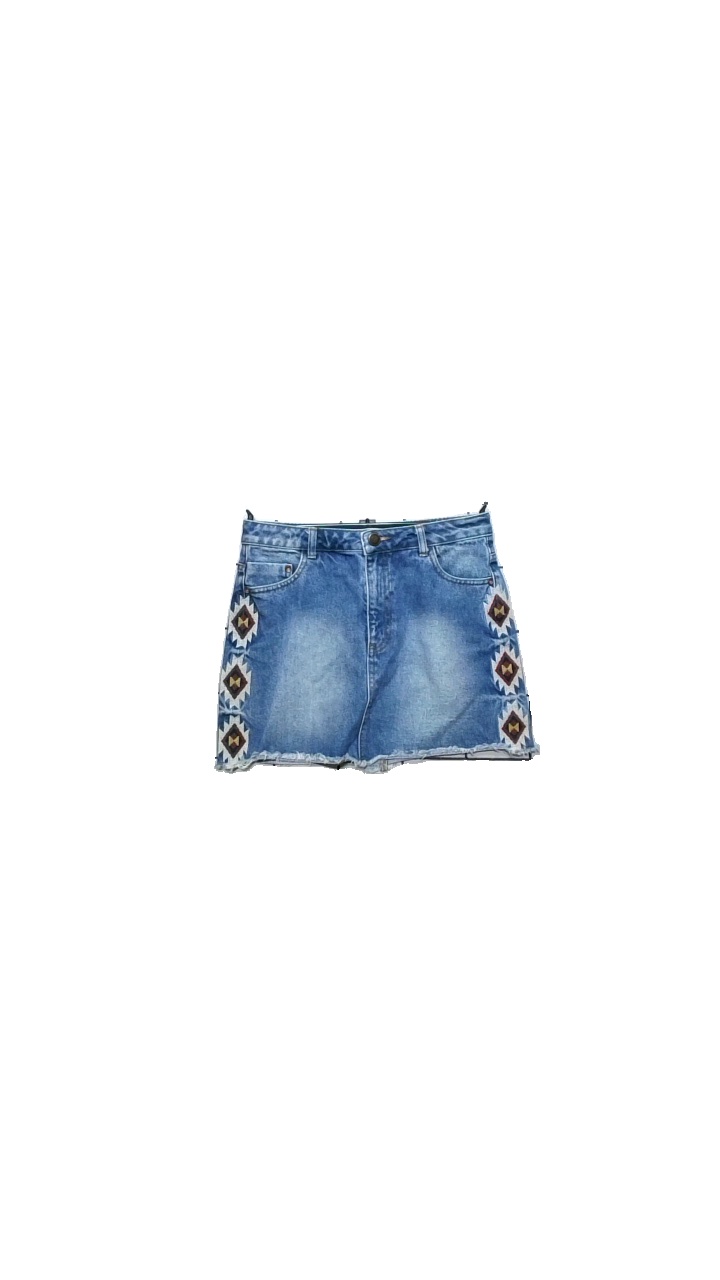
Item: Skirt (Ladies)
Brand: River Island
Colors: Blue
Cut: Regular
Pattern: Other
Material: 100%Cotton
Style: Denim
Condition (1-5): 4
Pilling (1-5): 4
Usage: Reuse
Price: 50-100